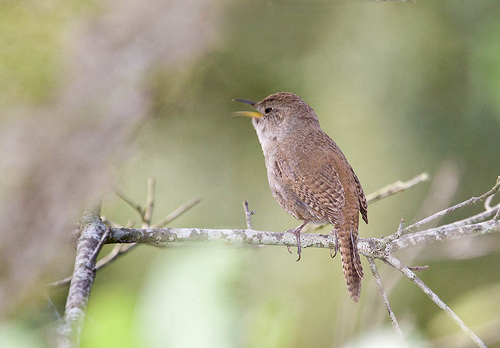
bird has yellow small beek brown belly wings are tan and dark brown legs are short and feet are grey
this small bird has a brown-tan body with black mottling and a white throat.
a small bird with a long beak in comparison to its head and body size, and speckled brown and white feathers along its wings.
a small, speckled brown bird, with a thin, dark beak slightly curved at the tip.
this bird is brown and white in color with a sharp small beak, and brown eye rings.
this bird is brown with white and has a very short beak.
this small bird has a white chest and throat, light brown body with darker brown striated feathers on wings and tail, light brown feet and a narrow, pointed orange beak.
this bird is brown with white and has a long, pointy beak.
the bird has striped wingbars and a brown back,a small brown bird with long tail feathers and a short pointed beak.
Species: House Wren